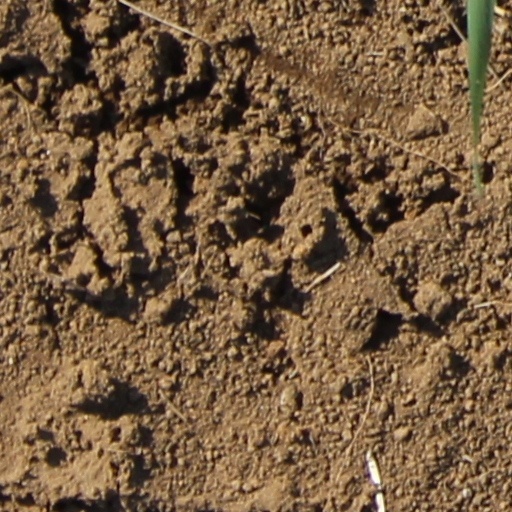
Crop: wheat